Upper West Side

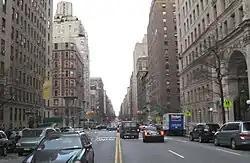
West End Avenue, with the Apthorp at right

This further stimulated residential development of the area. The stately tall apartment blocks on West End Avenue and the townhouses on the streets between Amsterdam Avenue and Riverside Drive, which contribute to the character of the area, were all constructed during the pre-depression years of the twentieth century. A revolution in building techniques, the low cost of land relative to lower Manhattan, the arrival of the subway, and the popularization of the formerly expensive elevator made it possible to construct large apartment buildings for the middle classes. The large scale and style of these buildings is one reason why the neighborhood has remained largely unchanged into the twenty-first century.